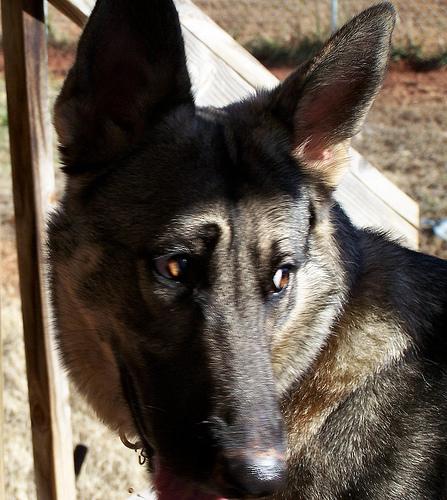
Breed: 211-n000018-German_shepherd